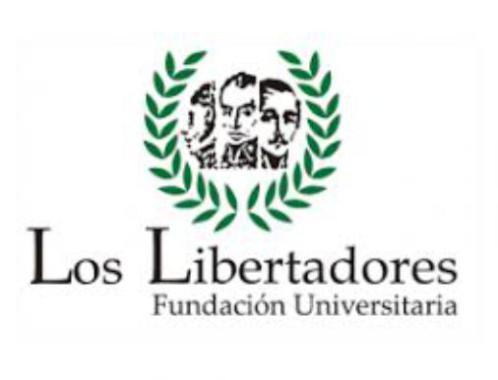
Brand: los libertadores
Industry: Others